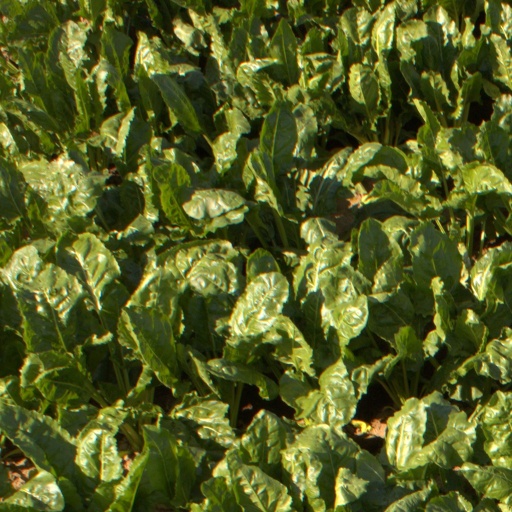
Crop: sugar beet